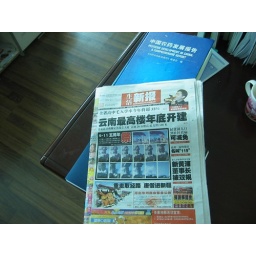
This is the hardcopy of the paper with pics of sept 11 next to a headline about the tallest building in Yunnan.